Ed Davey

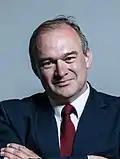
MP portrait, 2017

Following the Conservative–Liberal Democrat coalition agreement, after the 2010 general election, Davey was appointed Parliamentary Under Secretary of State in the Department for Business, Innovation and Skills with responsibility for Employment Relations, Consumer and Postal Affairs. In addition, he was appointed as the Minister of State for Trade Policy. As a Parliamentary Under Secretary, Davey led the establishment of an unofficial 'like-minded group for growth' ginger group within the European Union, convening several economically liberal European governments behind an agenda of deregulation, free trade, liberalisation of services and a digital single market. He was involved in the provisional application phase of the Free Trade Agreement between the EU and South Korea.